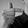
ASL letter: T